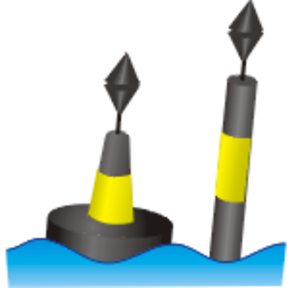
Sømærke / Sømærker i IALA system A / Kompasafmærkninger
Sømærker er mærker eller symboler, som er opsat til at vejlede skibsfarten. De kan være fast opsat på land eller ved rev, eller de kan være udlagt som flydende bøjer. Historisk har sømærker haft mange udformninger, men i dag er afmærkningen internationalt standardiseret. Reglerne om afmærkning i Danmark udgives af Farvandsvæsenet i publikationen Afmærkning af danske farvande.